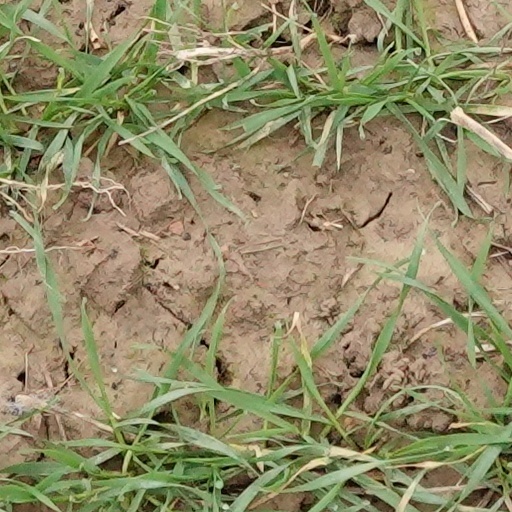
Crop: wheat